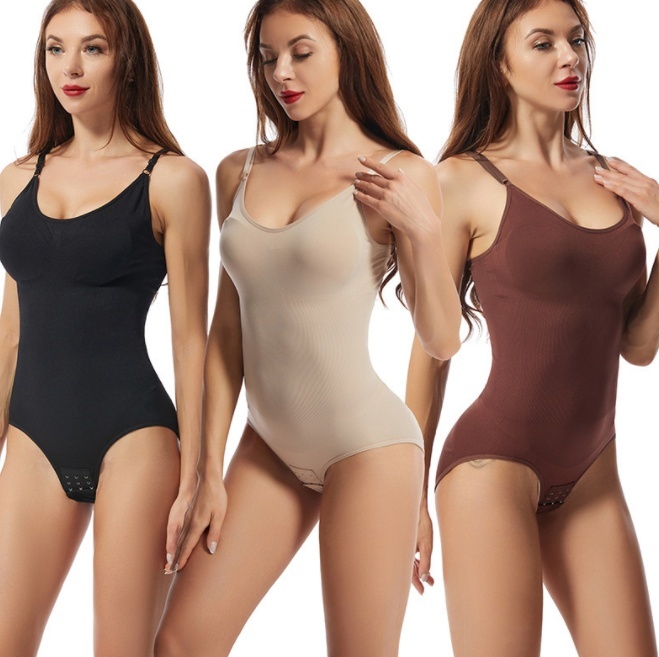
One Piece Body Shaping Clothes Women's Pants
Brand: NONU STYLE
Product information: Fabric name: Nylon Main fabric composition: Nylon/nylon Functions: No marks, hip lifting, abdominal contraction Thickness: Thin Whether there is buckle: Yes Color: Black, apricot, coffee Size Information: Size:XS, S, M, L, XL, XXL, XXXL Note: 1. Asian sizes are 1 to 2 sizes smaller than European and American people. Choose the larger size if your size between two sizes. Please allow 2-3cm differences due to manual measurement. 2. Please check the size chart carefully before you buy the item, if you don't know how to choose size, please contact our customer service. 3.As you know, the different computers display colors differently, the color of the actual item may vary slightly from the following images. Packing list: 1* Nylon women's body shaping clothes
Category: Apparel & Accessories > Clothing > Lingerie > Shapewear > Full Body Shapes